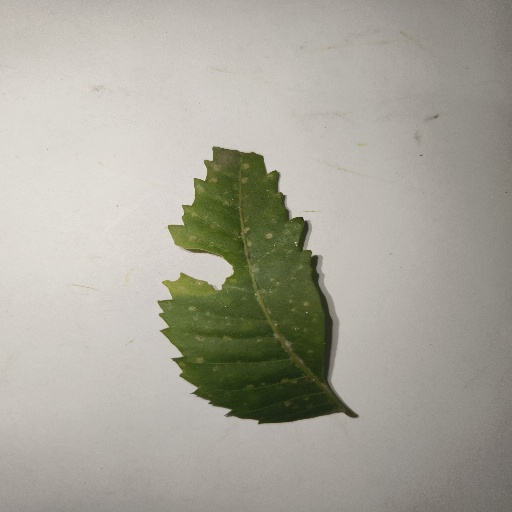
Species: Neem
Leaf condition: Shot Hole Leaf